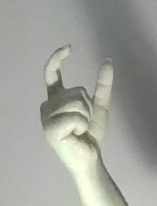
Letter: nun